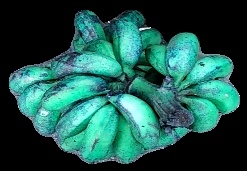
Variety: rasbale
Grade: grade3